Tatarstan

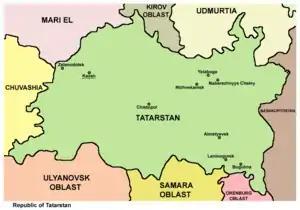
Map of the Republic of Tatarstan

The republic is located in the center of the East European Plain, approximately east of Moscow. It lies between the Volga River and the Kama River (a tributary of the Volga), and extends east to the Ural Mountains.